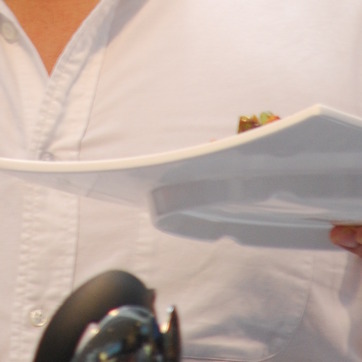
Material: ceramic